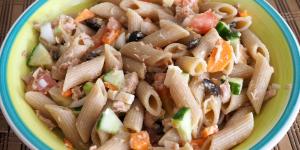
ensalada de pasta integral con atun